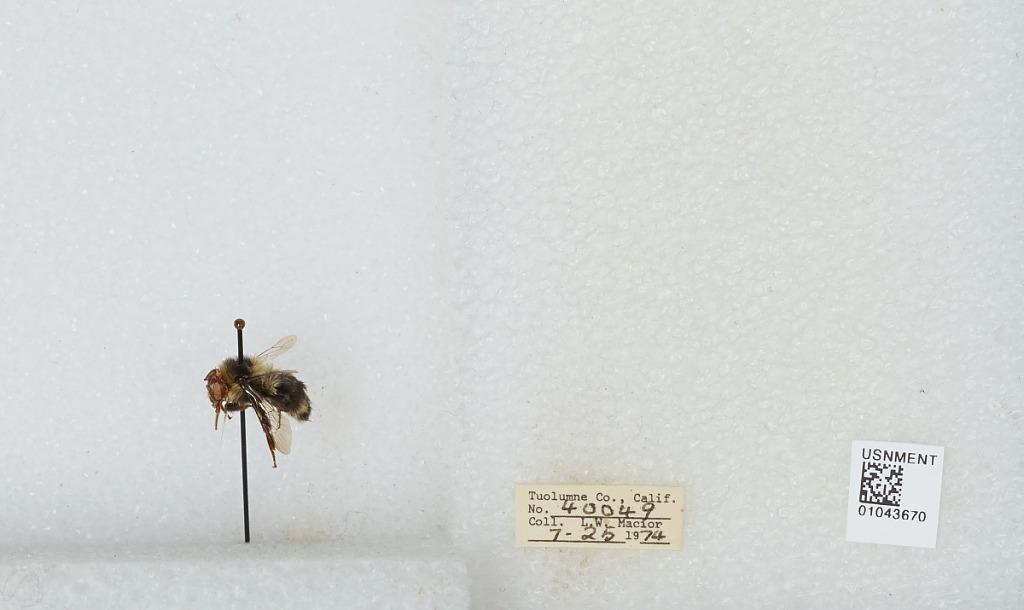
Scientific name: Bombus bifarius nearcticus
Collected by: L. Macior
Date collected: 1974-7-25
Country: United States
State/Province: California
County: Tuolumne
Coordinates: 38.02, -119.93